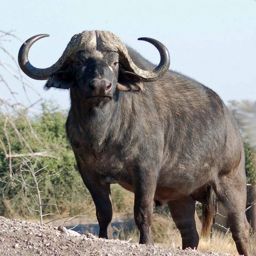
dangerous animals in the wild